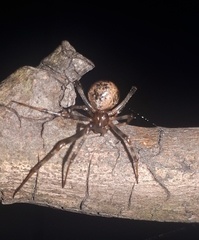
Species: Parasteatoda_tepidariorum